12th arrondissement of Paris

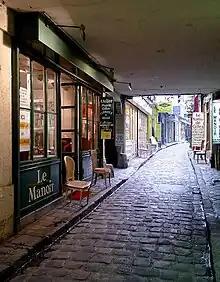
Passage du Chantier, traditional place for commerce, workshops and housing for artisans

Starting in the 17th century, the Royal Mirror Manufacture was established in the "Faubourg" and further consolidated its reputation. This institution this would later become the multinational enterprise, Saint Gobain.